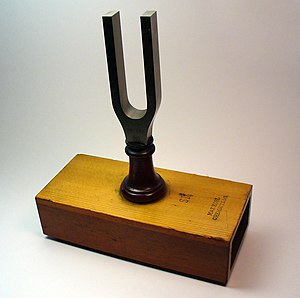
Stemmegaffel
Stemmegaffel sat på en resonansæske, af produceret af Max Kohl, Chemnitz, Tyskland.
En stemmegaffel er en U-formet akustisk resonator, som benyttes til kalibrering af musikinstrumenter og akustisk udstyr til en bestemt musikalsk tone, f.eks. kammertonen. Den internationale standard for kammertonen er fastfast til 440 Hz, men i Danmark benyttes også 442 Hz, bl.a. af DR SymfoniOrkestret.